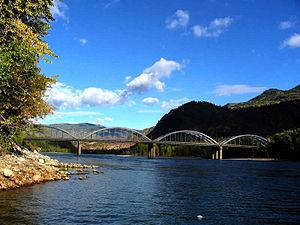
Trail est une cité canadienne de la Colombie-Britannique située dans le district régional de Kootenay Boundary.
Liste de ponts sur le fleuve Columbia classés de l'aval à l'amont. La liste comprend également des traversées en ferry et les barrages qui permettent un passage.